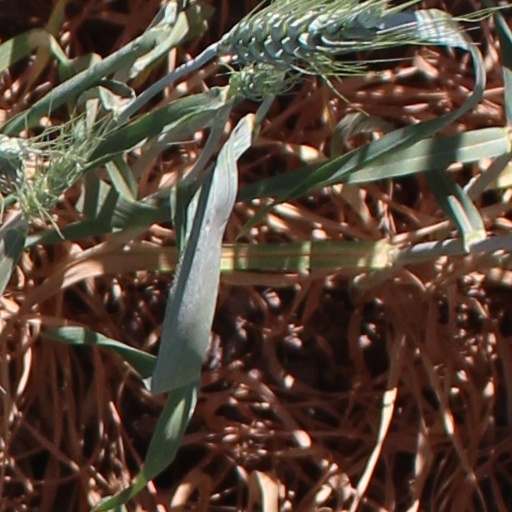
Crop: wheat